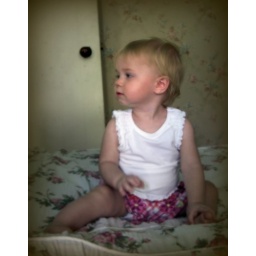
Bailey sitting on the old bed in the Lynch-Flippin house.